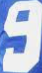
Number: 9